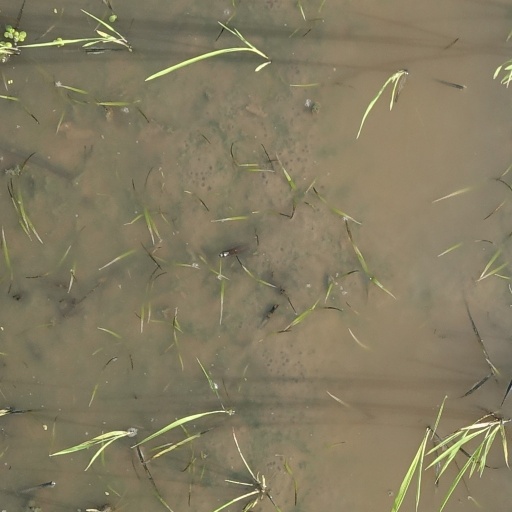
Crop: rice